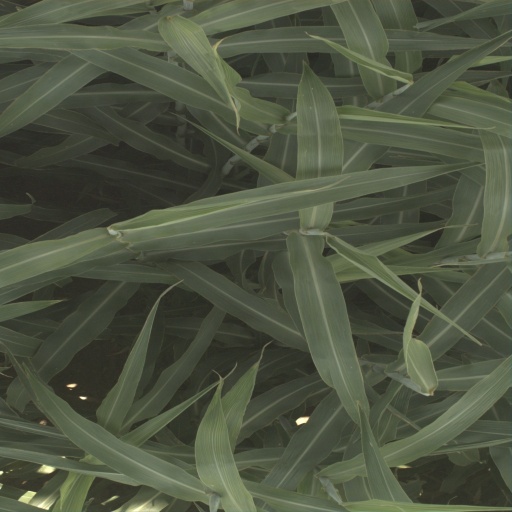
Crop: sorghum